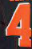
Number: 4